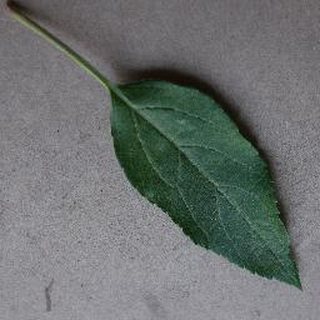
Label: healthy_apple